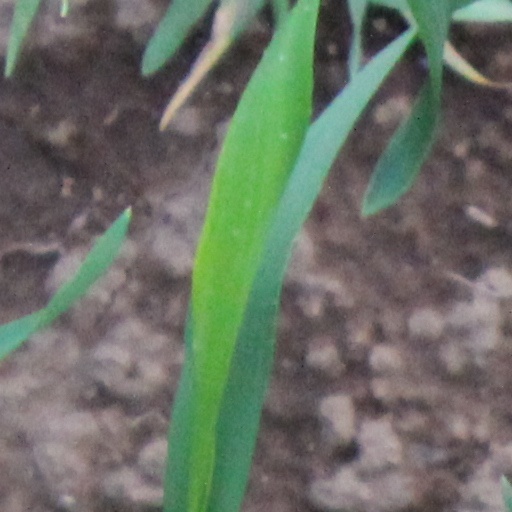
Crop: wheat